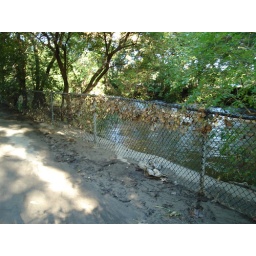
A bridge over the river... notice the high water level marked by the trees.